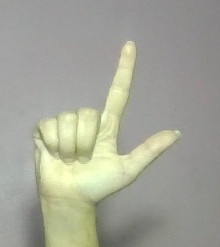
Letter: laam